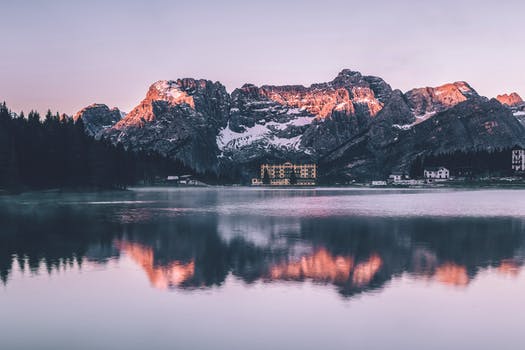
Label: No Watermark